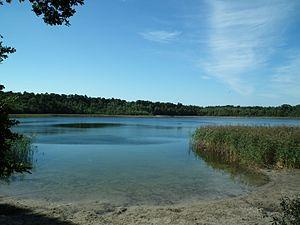
Selon la loi sur la protection de la nature promulguée en 2004, la Pologne compte 10 outils de protection de l’environnement. Le pays compte également les sites protégés par des accords internationaux, comme zones de la convention de Ramsar, ou réserves de biosphère. La première loi de protection de la nature date de 1934, mais les premiers décrets royaux concernant la protection des ressources naturelles datent de l’époque médiévale.